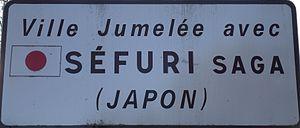
Pancarte jumelage beaucourt
Beaucourt est une commune française située dans le département du Territoire de Belfort en région Bourgogne-Franche-Comté.